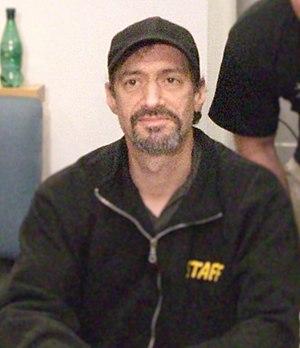
Anthony Cumia est un acteur et producteur américain né le 26 avril 1961 à Elwood, New York.